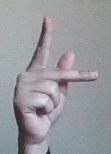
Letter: dha